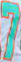
Number: 7